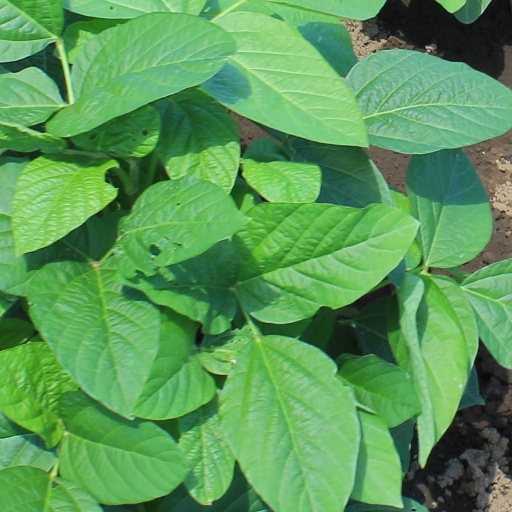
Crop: soybean